Anglo-Japanese Alliance

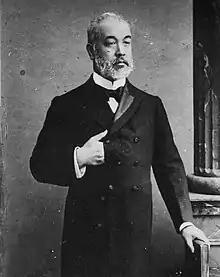
Hayashi Tadasu, Japanese signatory of the alliance

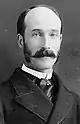
Henry Lansdowne, the British signatory

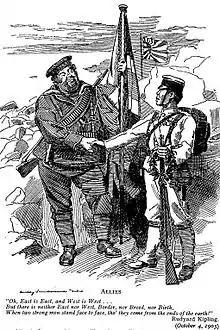
"Punch" cartoon (1905) accompanied by a quote from Rudyard Kipling that appeared in the British press after the treaty was renewed in 1905 illustrates the positive light that the alliance was seen in by the British public.

The possibility of an alliance between Great Britain and Japan had been canvassed since 1895, when Britain refused to join the Triple Intervention of France, Germany and Russia against the Japanese occupation of the Liaodong Peninsula. While this single event was an unstable basis for an alliance, the case was strengthened by the support Britain had given Japan in its drive towards modernisation and their co-operative efforts to put down the Boxer Rebellion. Newspapers of both countries voiced support for such an alliance; in Britain, Francis Brinkley of "The Times" and Edwin Arnold of the "Telegraph" were the driving force behind such support, while in Japan the pro-alliance mood of politician Ōkuma Shigenobu stirred the "Mainichi" and "Yomiuri" newspapers into pro-alliance advocacy. The 1894 Anglo-Japanese Treaty of Commerce and Navigation had also paved the way for equal relations and the possibility of an alliance.